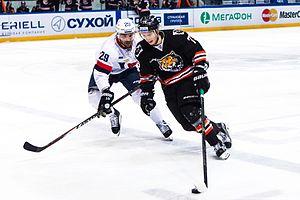
Michel Miklík est un joueur professionnel slovaque de hockey sur glace. Il évolue au poste d'attaquant.